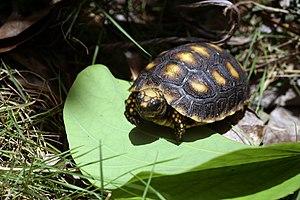
Tortue juvénile denticulée taille 6 cm
Chelonoidis denticulatus, la Tortue charbonnière à pattes jaunes ou Tortue denticulée, est une espèce de tortues de la famille des Testudinidae.